First Luso-Malabarese War

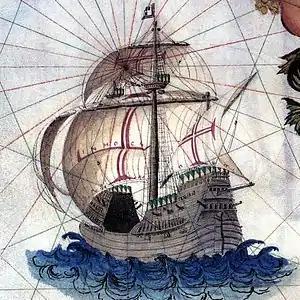
Portuguese great carrack.

The blockade of Sodré caused hardship at Calicut and the Zamorin dispatched a Brahmin to Cochin inviting Gama to continue talks. Gama was impressed by the high status of the envoy, and as he expected to find the squadron of Sodré at Calicut he sailed there with just his flagship accompanied by a caravel. Upon arriving, however, Gama found Sodré to be missing, because he had left to resupply at Cannanore, and the caravel was sent to seek him.